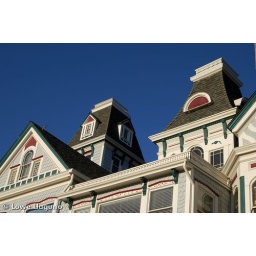
Roof against blue sky